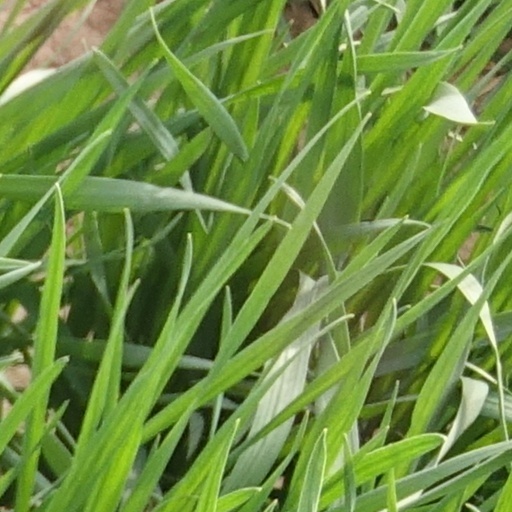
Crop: wheat